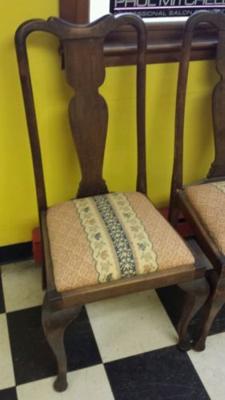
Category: chair